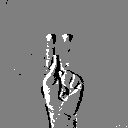
ASL letter: k